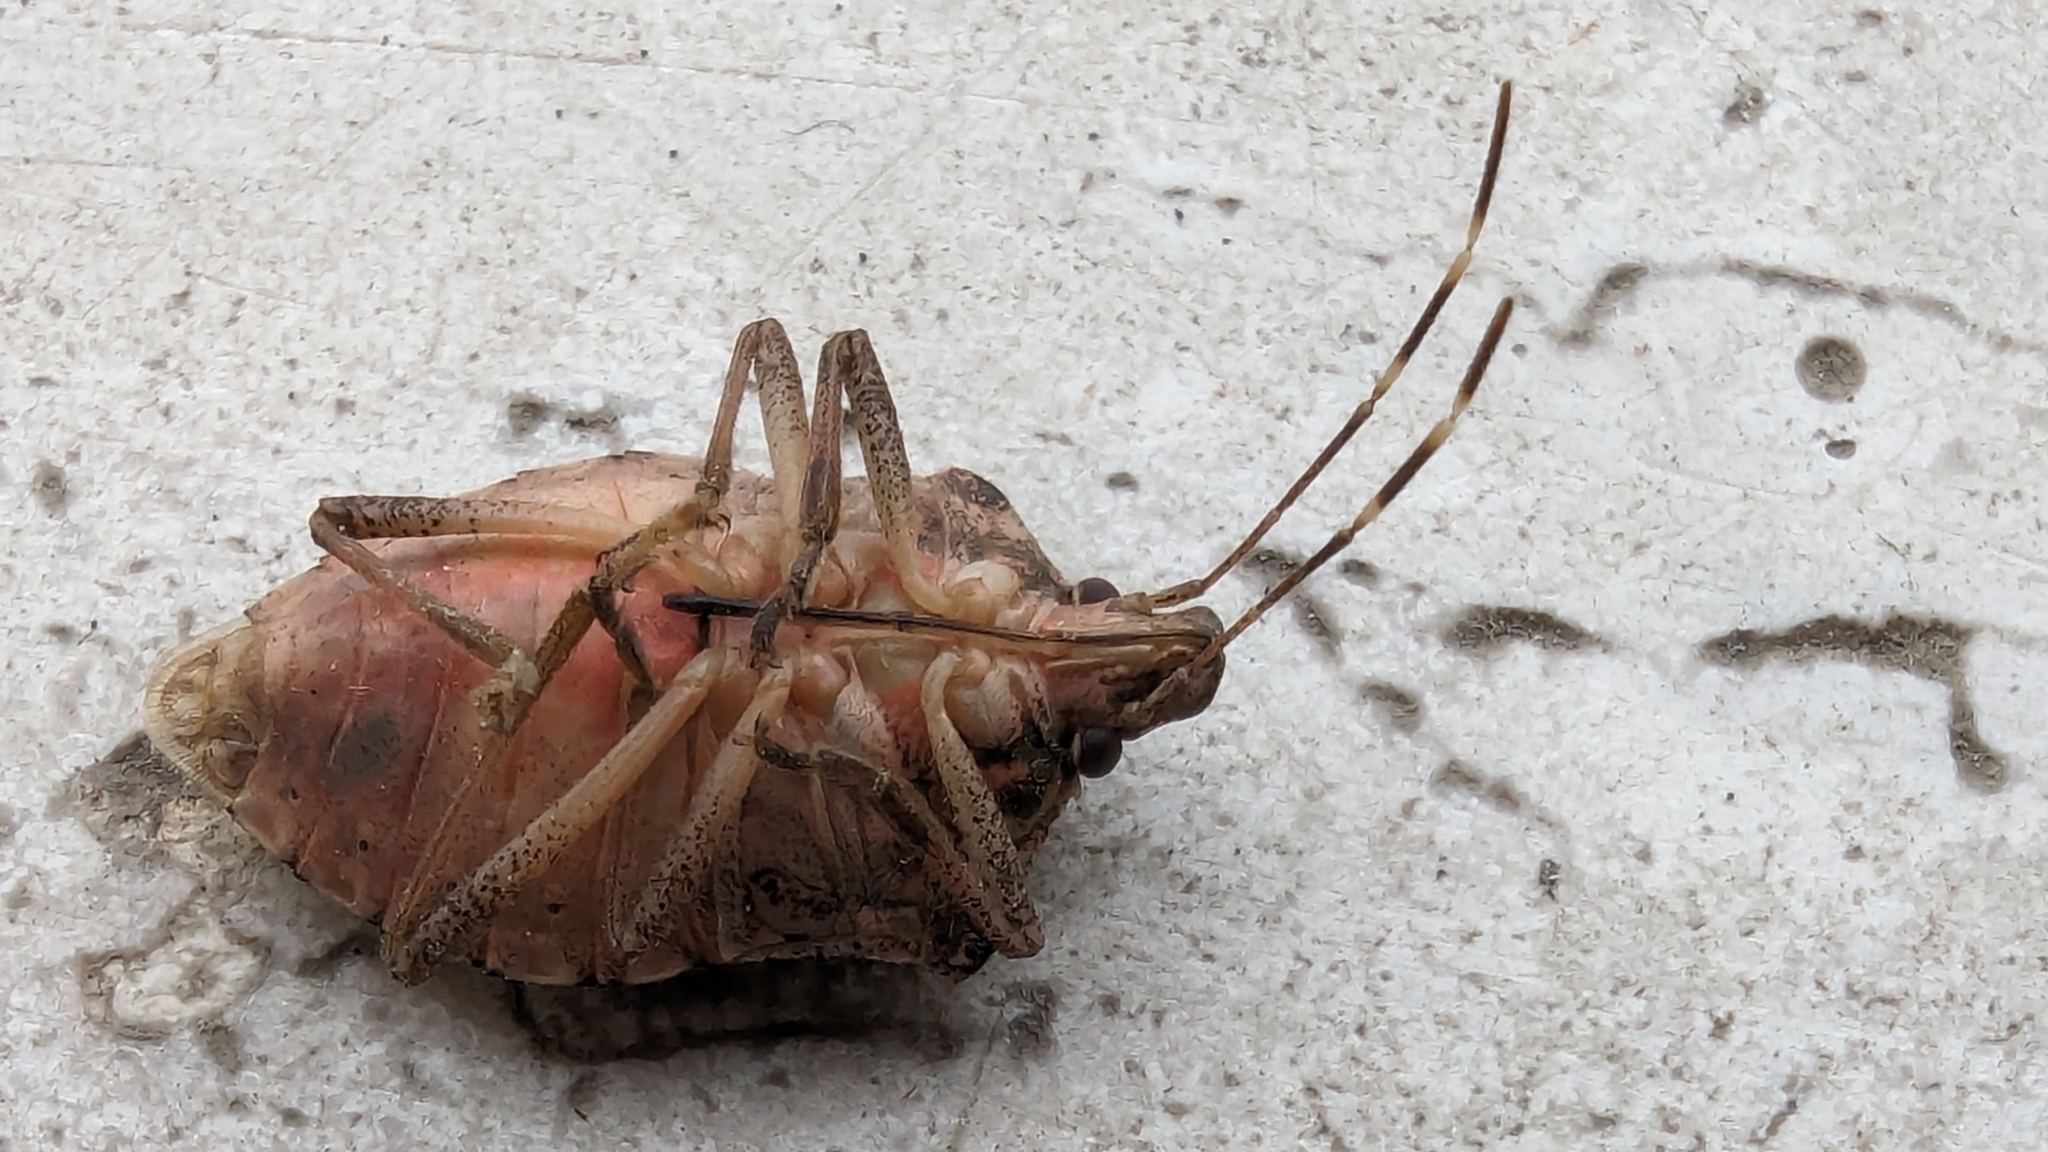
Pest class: stink_bug